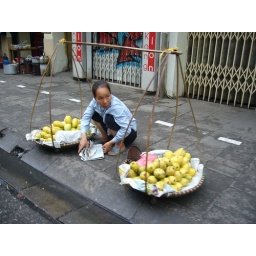
Lady selling fruits by the street in Hanoi